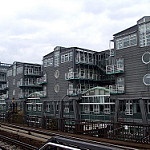
Label: buildings